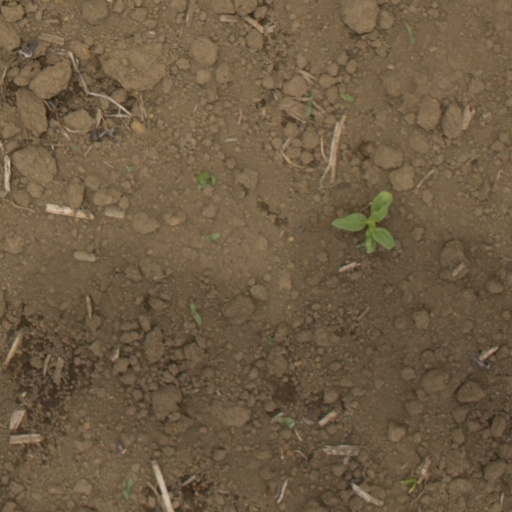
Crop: Jerusalem artichoke